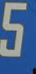
Number: 5